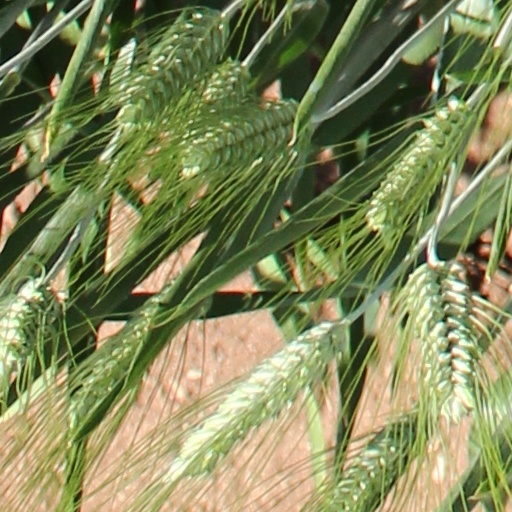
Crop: wheat